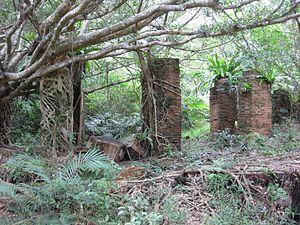
La mine de charbon d'Utara est une importante exploitation minière située au Japon sur l'île d'Iriomote-jima dans la préfecture d'Okinawa. En 2007, elle obtient le label « Patrimoine de la modernisation industrielle du Japon ».